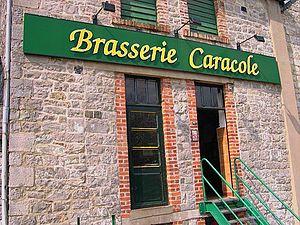
C'est à 8 km de Dinant que le village de Falmignoul accueille la Brasserie Caracole, on y produit des bières artisanales depuis 1992.
Falmignoul est une section de la ville belge de Dinant située en Région wallonne dans la province de Namur.
La Brasserie Caracole est une brasserie artisanale belge établie à Falmignoul près de la ville de Dinant en province de Namur.